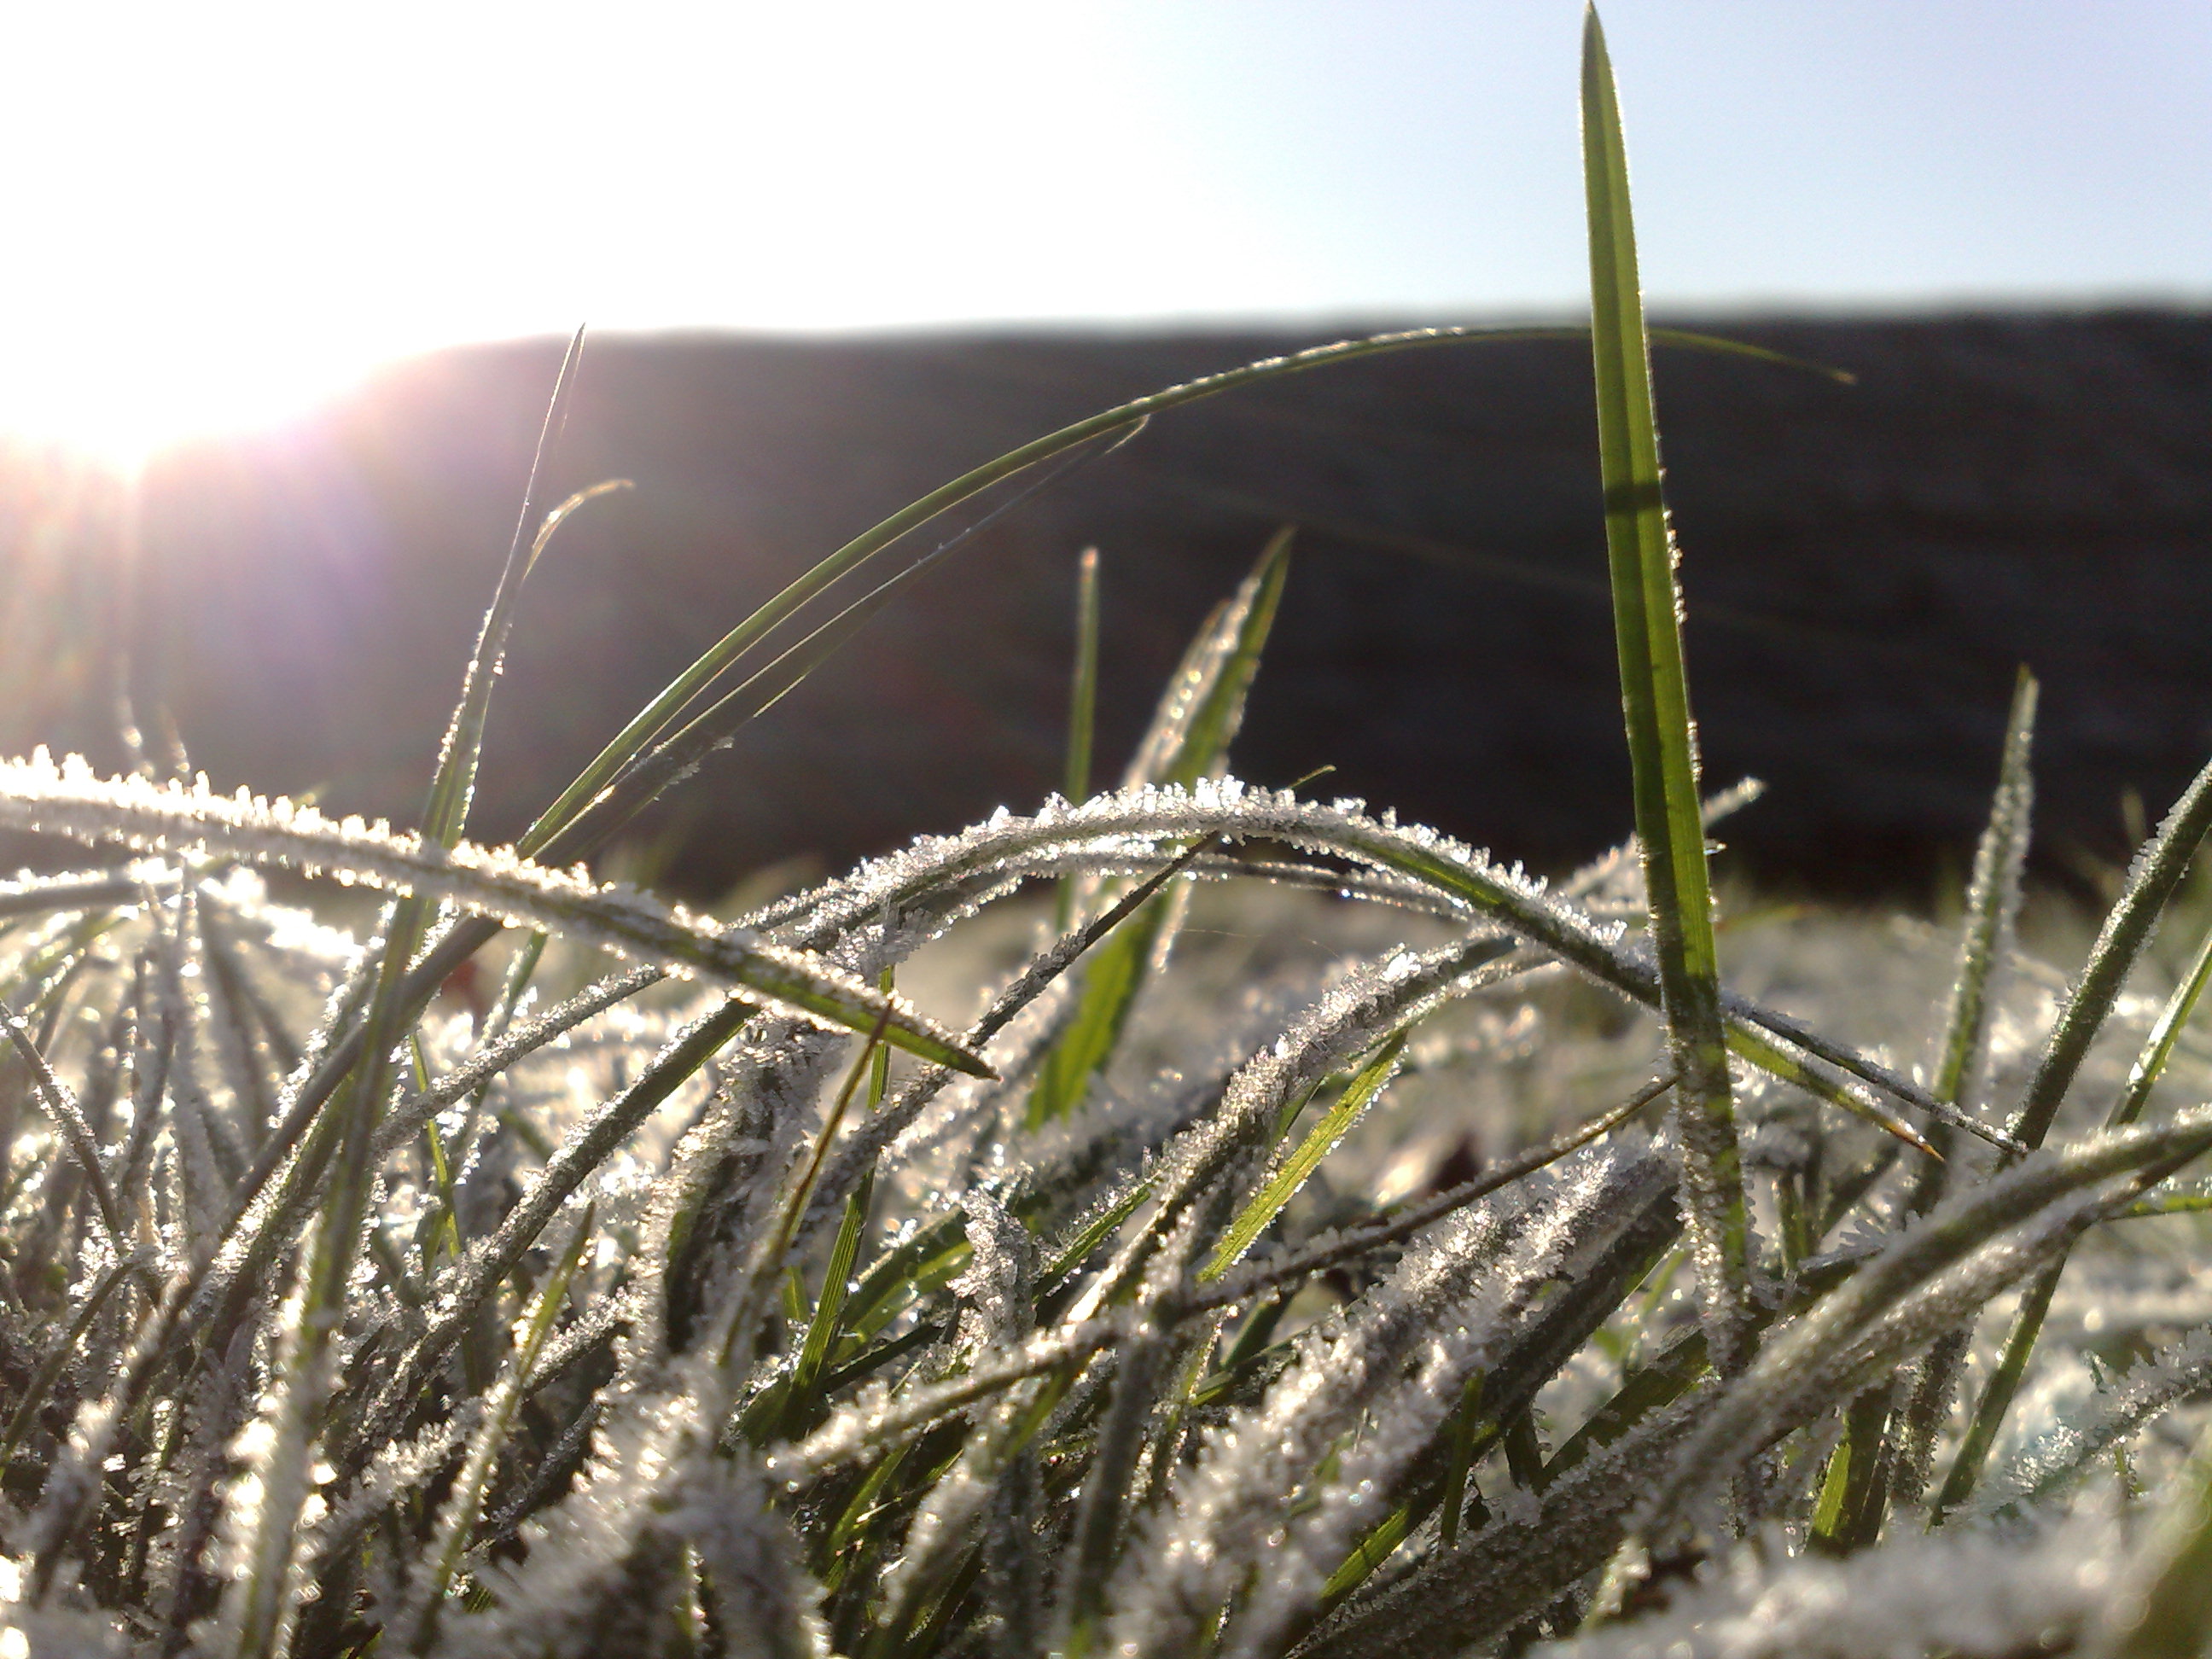
grass, grass family, plant, sky, moisture, plant stem